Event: Nepal Earthquake
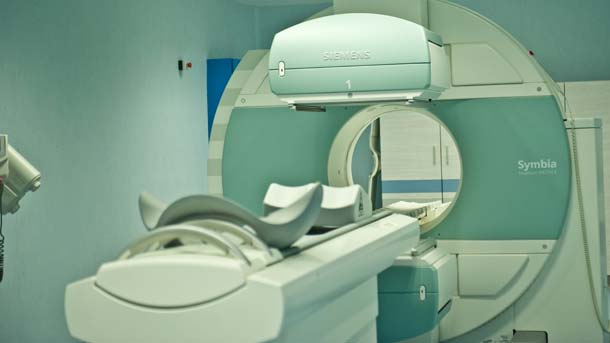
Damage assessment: no_damage